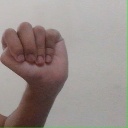
अक्षर: ठ